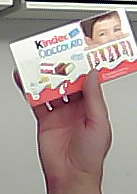
Product: kinder_chocolate